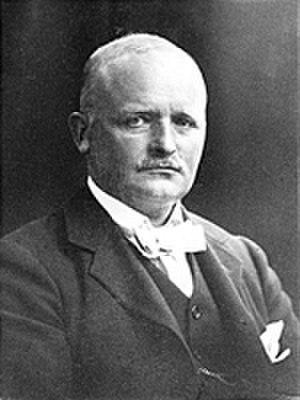
Hack Kampmann, né le 6 septembre 1856 à Ebeltoft et mort le 27 juin 1920 à Frederiksberg, est un architecte et professeur d'architecture danois.